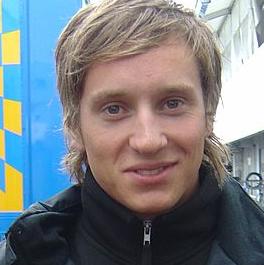
Age: 22